Women in the House of Commons of the United Kingdom

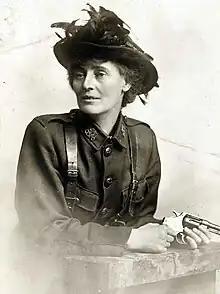
Constance Markievicz was the first woman elected to the British Parliament.

The representation of women in the House of Commons of the United Kingdom has been an issue in the politics of the United Kingdom at numerous points in the 20th and 21st centuries. Originally debate centred on whether women should be allowed to vote and stand for election as Members of Parliament. The Parliament (Qualification of Women) Act 1918 gave women over 21 the right to stand for election as a Member of Parliament. The United Kingdom has had three female Prime Ministers: Margaret Thatcher (1979–1990), Theresa May (2016–2019), and Liz Truss (2022). The publication of the book "Women in the House" by Elizabeth Vallance in 1979 highlighted the under-representation of women in Parliament. In more modern times concerns about the under-representation of women led the Labour Party to introduce and, decades later, abandon all-women short lists, something which was later held to breach discrimination laws.